Infiniti Q50

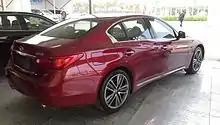
Infiniti Q50 L

Infiniti's Q50 hybrid vehicle was unveiled at the 2013 Shanghai Auto Show. Power for the Q50 Hybrid comes from the 3.5-liter gasoline engine combined with electric motor. Early European models included rear and all-wheel drive forms. Infiniti discontinued the Q50 Hybrid after the 2018 model year.